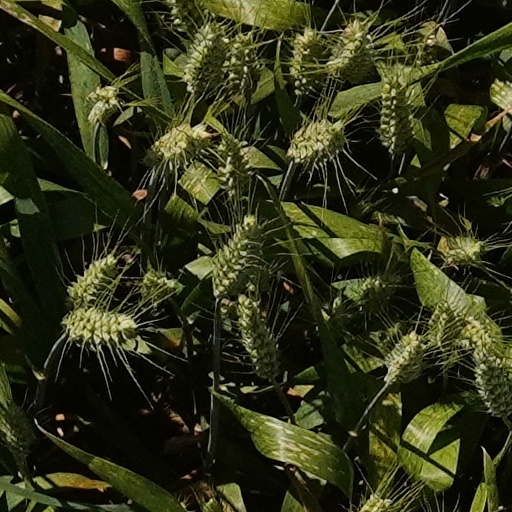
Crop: wheat